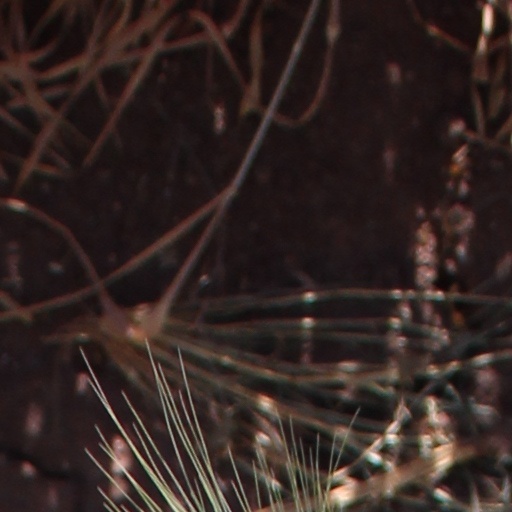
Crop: wheat